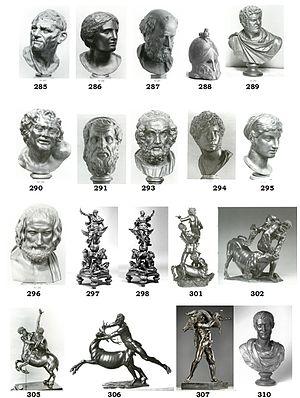
Les bronzes de la Couronne placés dans la Galerie de Meudon. Avec leur numéro d'inventaire.
Le château de Meudon, dit château royal de Meudon, palais impérial de Meudon ou Domaine national de Meudon, est un château français situé à Meudon, dans le département des Hauts-de-Seine. Il est notamment la résidence de la duchesse d'Étampes, du cardinal de Lorraine, d'Abel Servien, de Louvois ainsi que de Monseigneur, dit le Grand Dauphin, qui lui adjoint en annexe le château de Chaville. Incendié en 1795 et en 1871, le Château-Neuf, dont la démolition est un temps envisagée, est conservé pour sa majeure partie. Il est transformé à partir de 1878 en observatoire servant de réceptacle à une lunette astronomique, avant d'être rattaché à l'Observatoire de Paris en 1927.